Wilcox County Courthouse Historic District

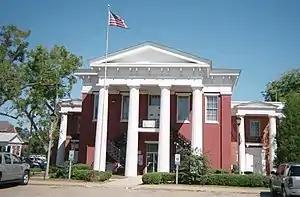
Wilcox County Courthouse, built in 1857

The Wilcox County Courthouse Historic District is a historic district in Camden, Alabama. It follows an irregular pattern along Broad Street, centered on the Wilcox County Courthouse. The Wilcox County Courthouse was built in 1857 in the Greek Revival style and remains in use today. Alexander J. Bragg was the contractor. The district contains other examples of Greek Revival, Victorian, and vernacular styles of architecture. It was added to the National Register of Historic Places on January 18, 1979.